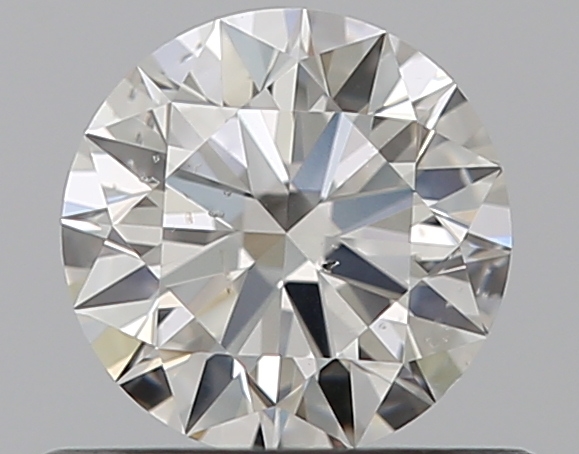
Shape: round
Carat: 0.5
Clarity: SI1
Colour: H
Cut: EX
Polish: EX
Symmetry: EX
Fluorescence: F
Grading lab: GIA
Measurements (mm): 5.09 x 5.1 x 3.1